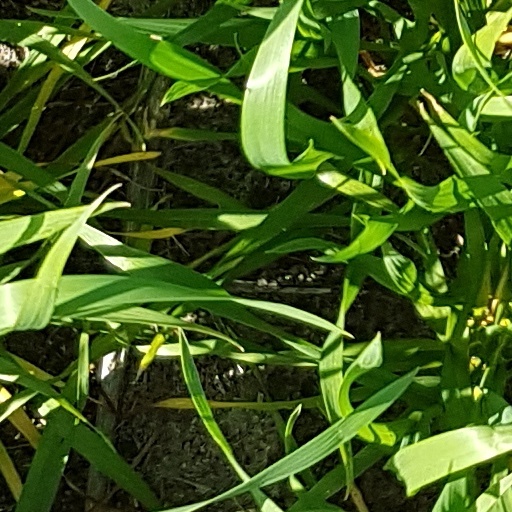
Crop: wheat